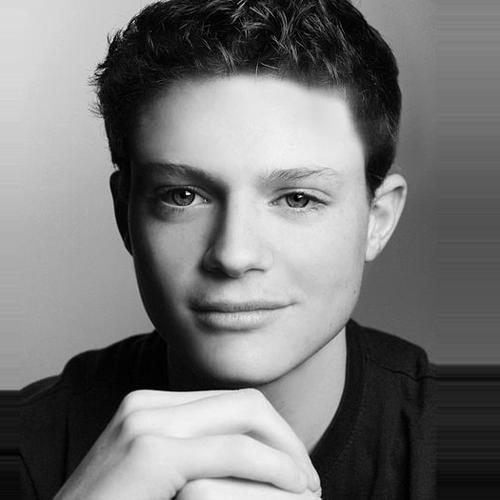
Age: 16